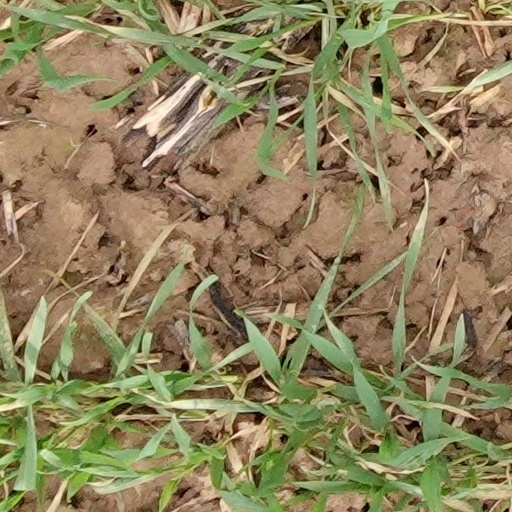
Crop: wheat